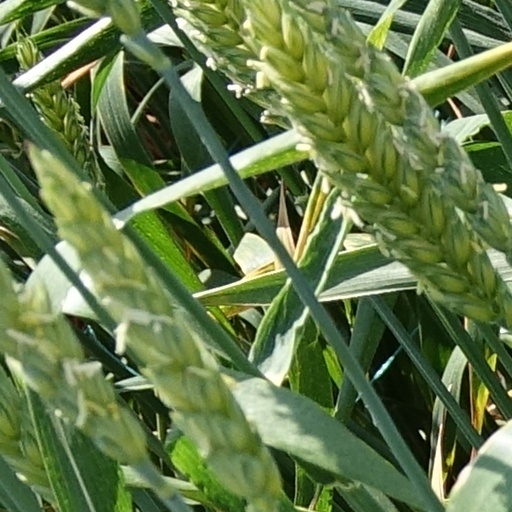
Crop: wheat